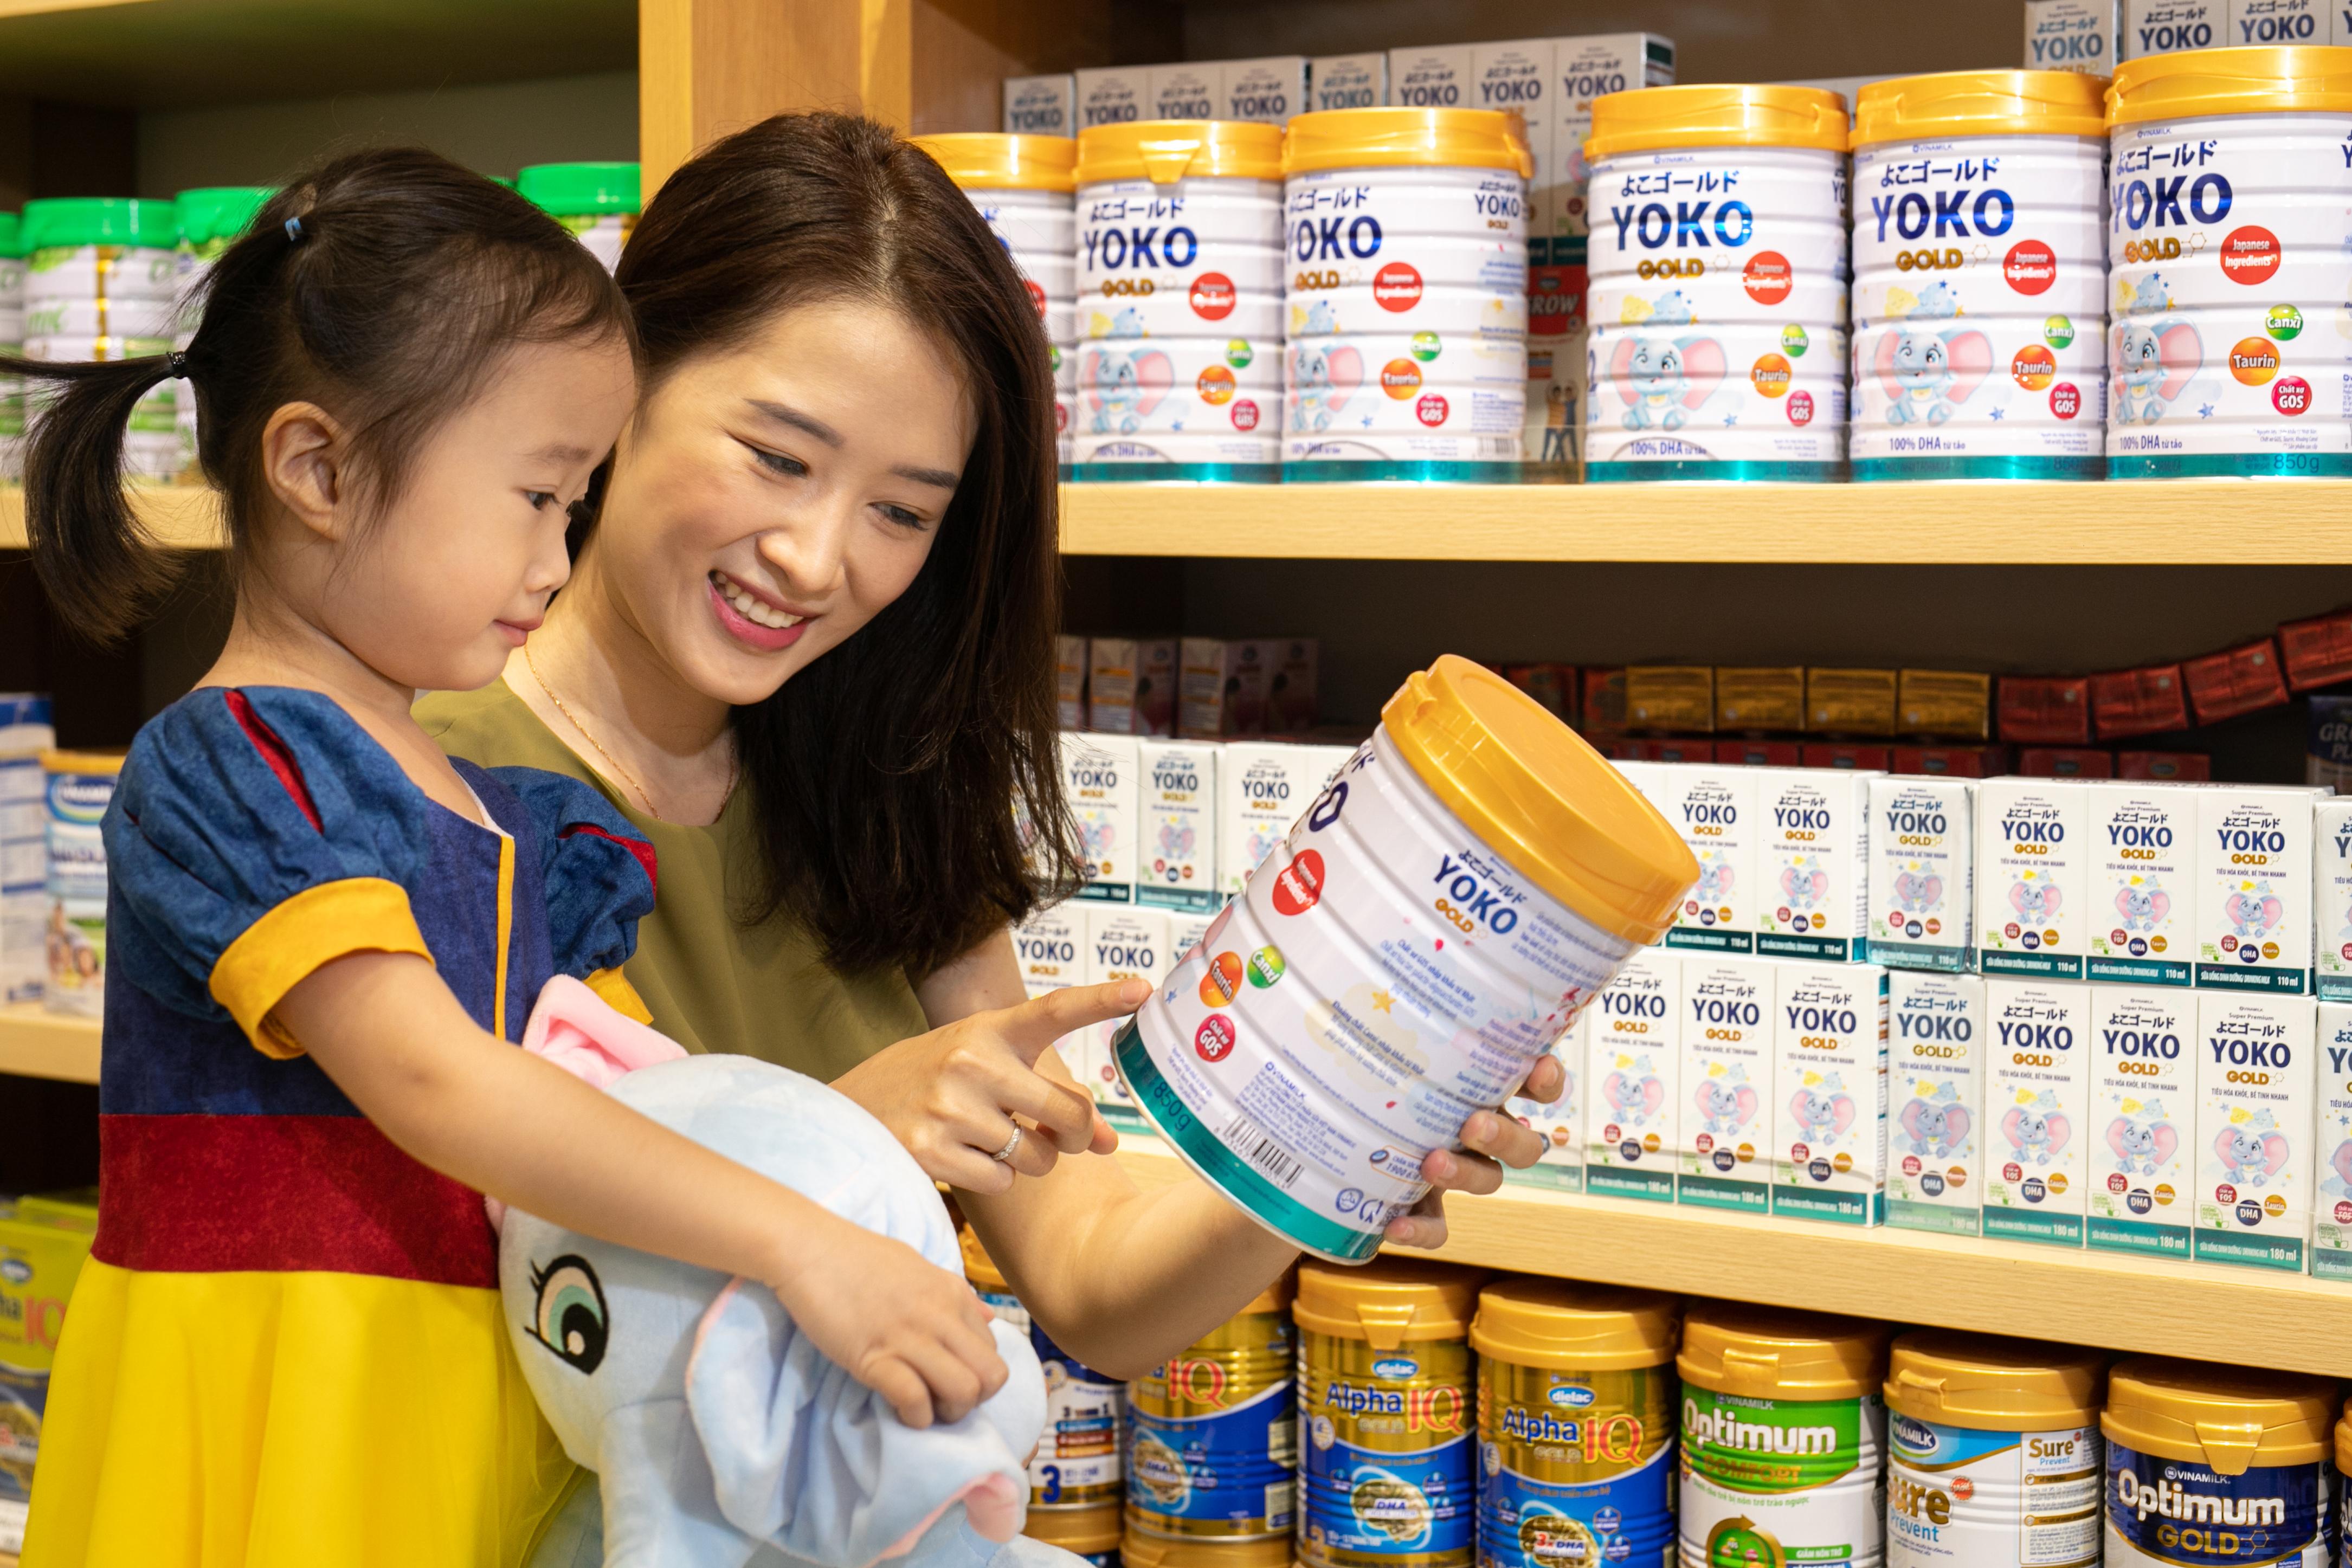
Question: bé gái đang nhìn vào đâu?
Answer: bé gái đang nhìn vào hộp sữa trên tay người phụ nữ